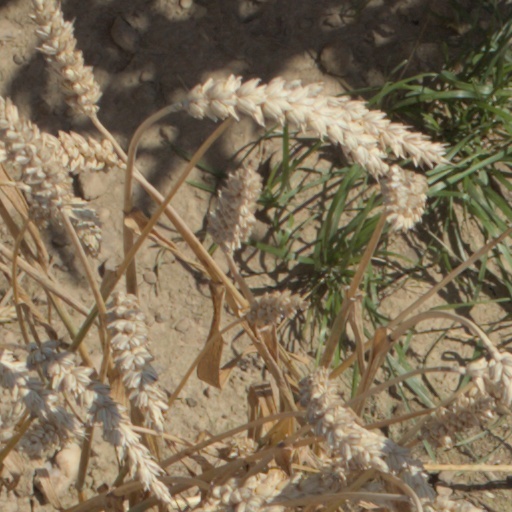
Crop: wheat